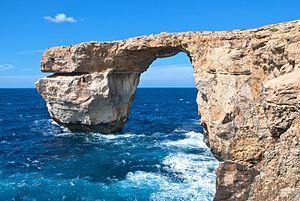
Cet article recense les sites inscrits au patrimoine mondial à Malte.